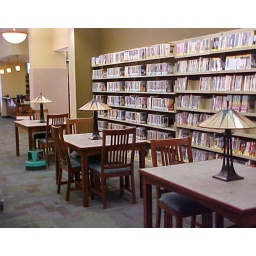
Reading tables by the adult media wall